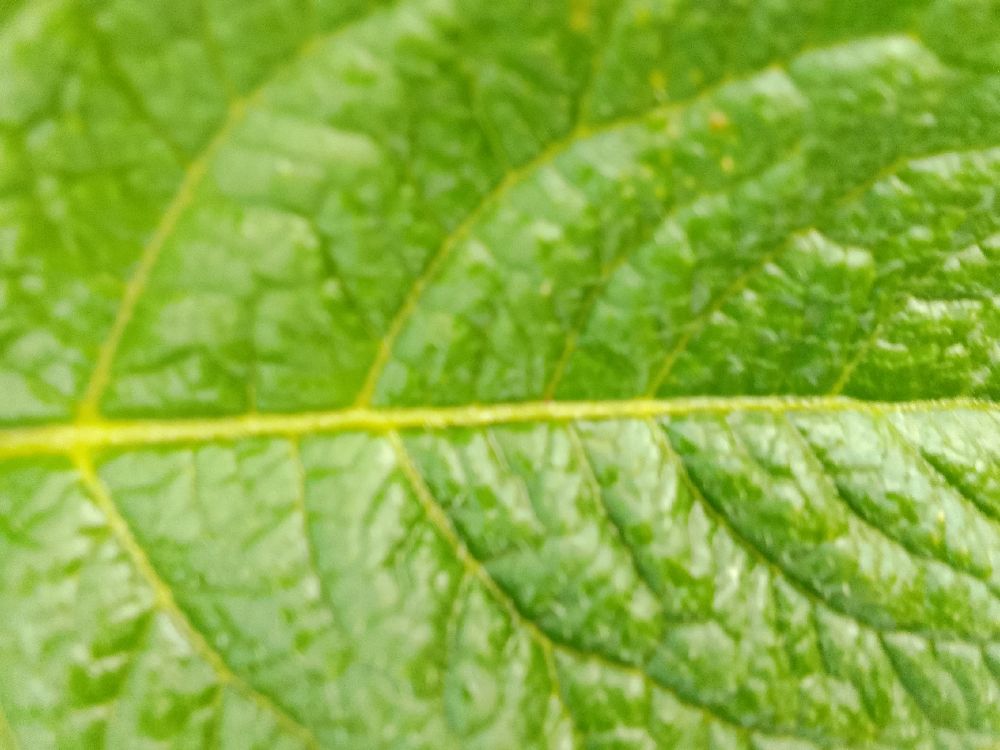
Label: Healthy